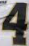
Number: 4